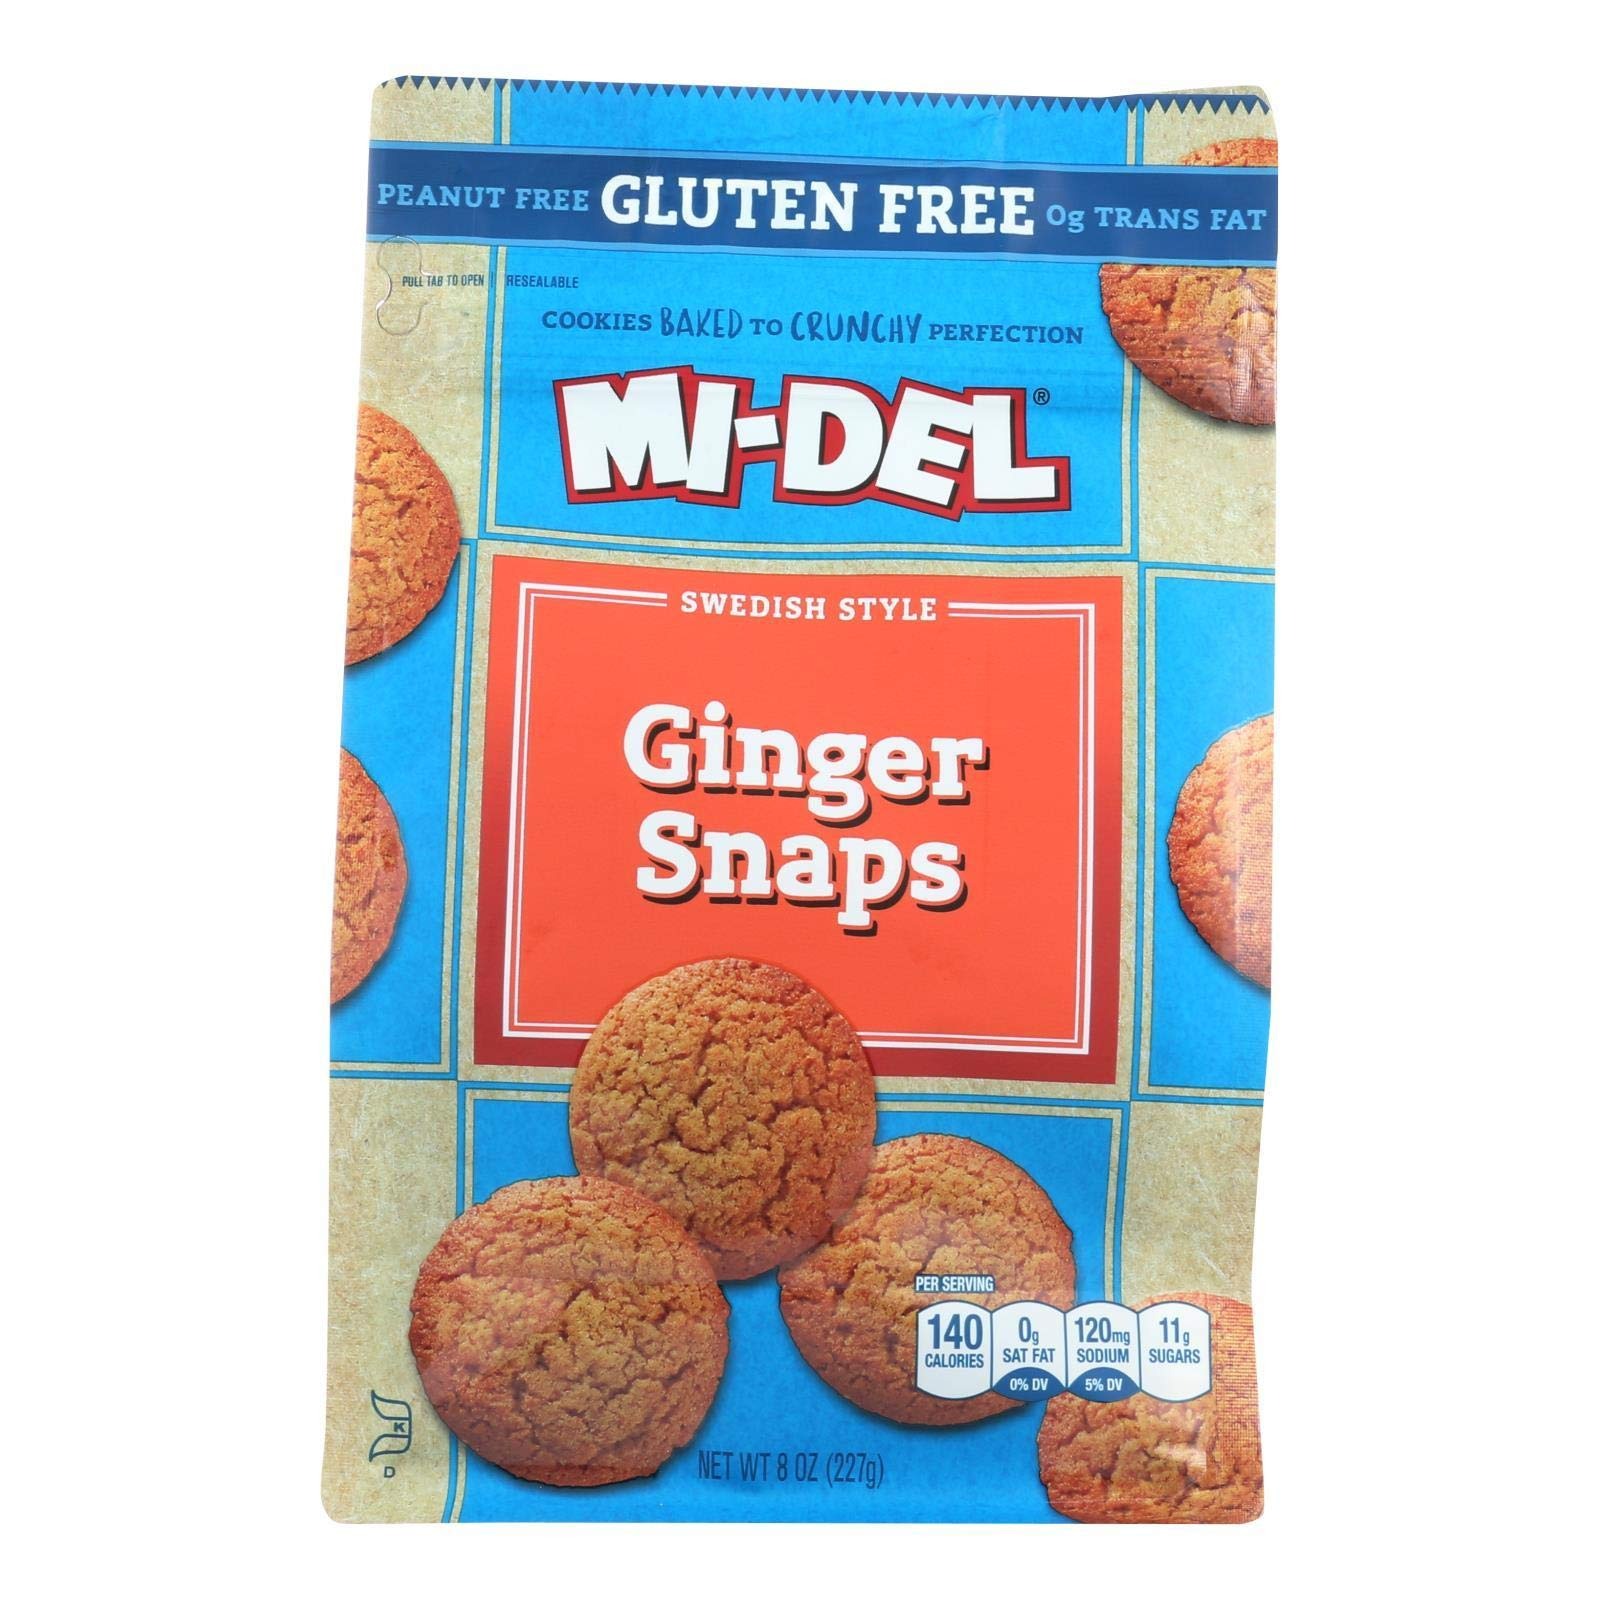
Item Name: Midel Ginger Snaps, Gluten Free - 8 Ounce (Pack of 8)
Bullet Point 1: Gluten Free: Contains no gluten ingredients
Bullet Point 2: Vibrant Ginger Flavor: Ginger snaps with a zingy kick
Bullet Point 3: Made in the USA: Produced domestically in a dedicated gluten free facility
Bullet Point 4: Perfect for Gifting: Great for Valentine's Day, weddings, anniversaries and more
Bullet Point 5: Mi-Del Brand: Trusted gluten free cookies from a leading brand
Value: 64.0
Unit: Ounce

Price: 8.99